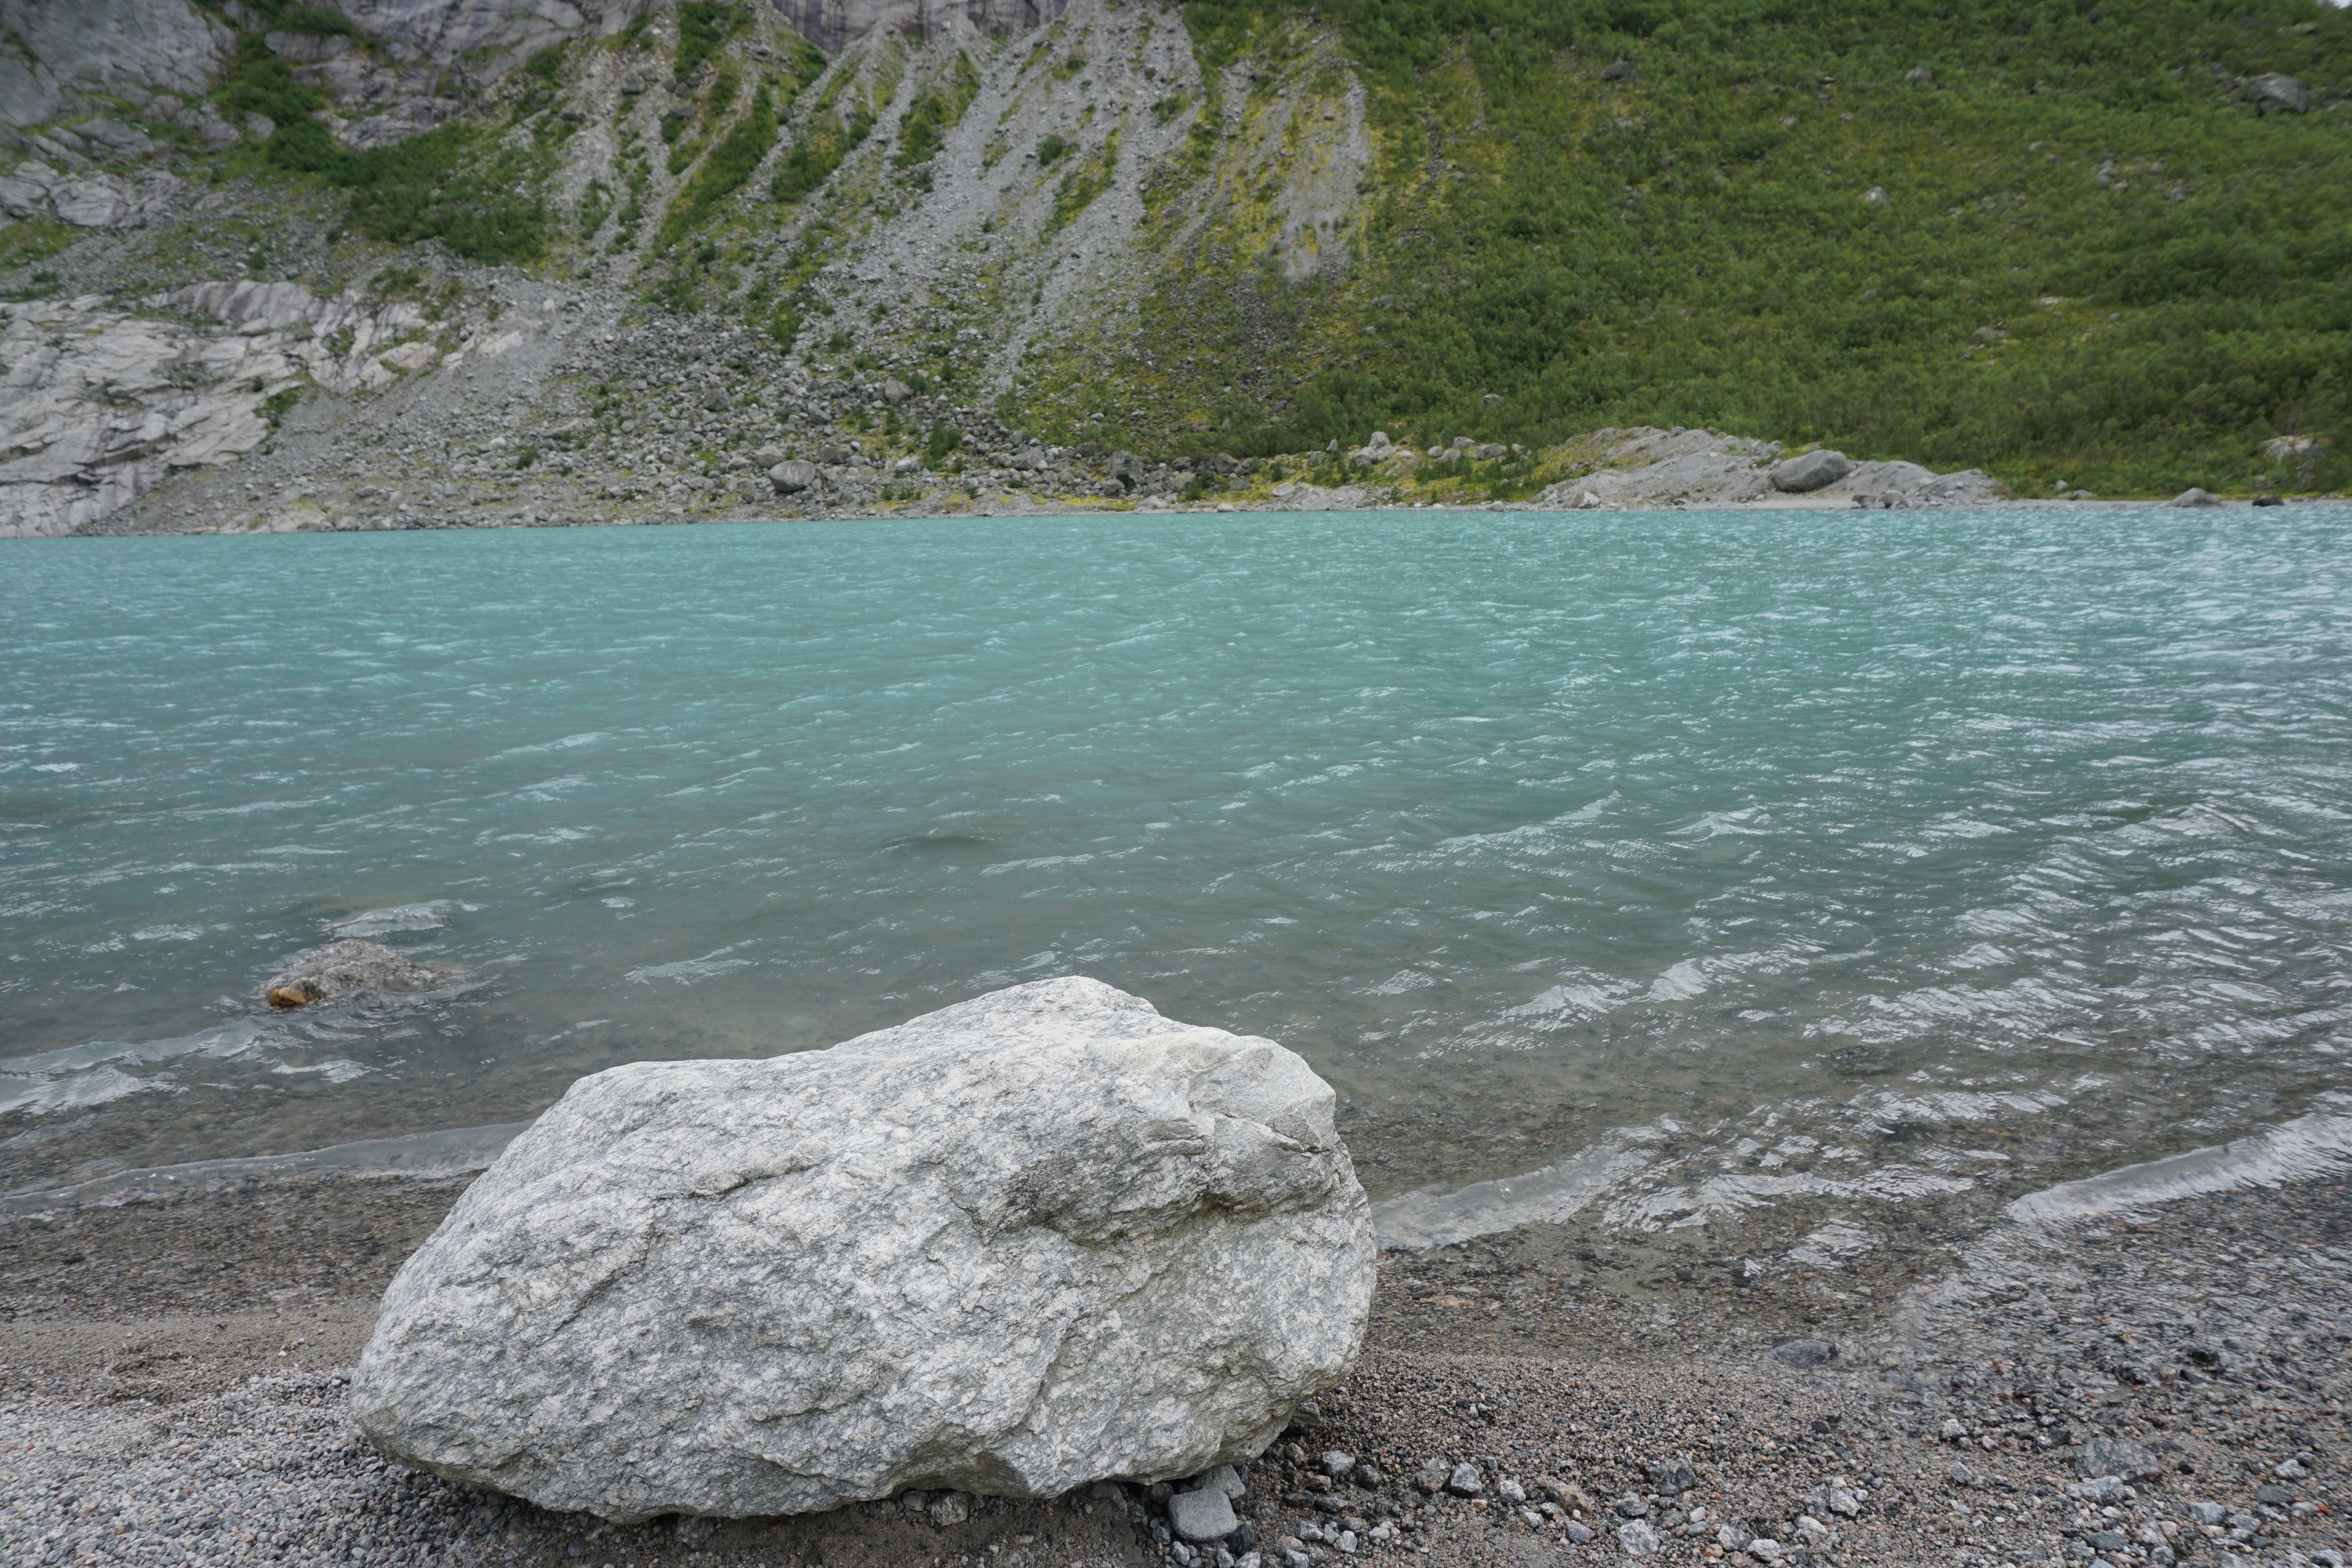
sea, coast, water, rock, cold, shore, clear, glacier, geology, boulder, waters, norway, moraine, briksdal